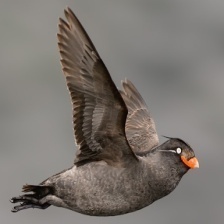
Species: CRESTED AUKLET
Scientific name: AETHIA CRISTATELLA